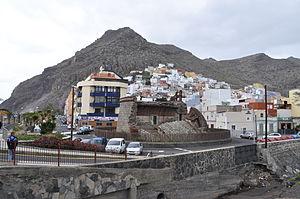
Le château de San Andrés, en espagnol Castillo de San Andrés, est une ancienne forteresse militaire située dans le village de San Andrés, dans la municipalité de Santa Cruz de Tenerife.